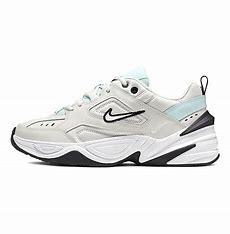
Brand: Nike
Model: M2K Tekno